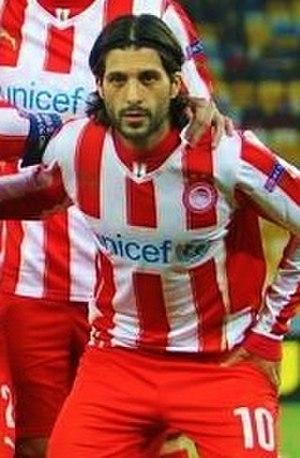
Alejandro Damián Domínguez, né le 10 juin 1981 à Lanús, est un footballeur argentin. Il joue au poste d'avant centre, mais aussi parfois de milieu offensif.